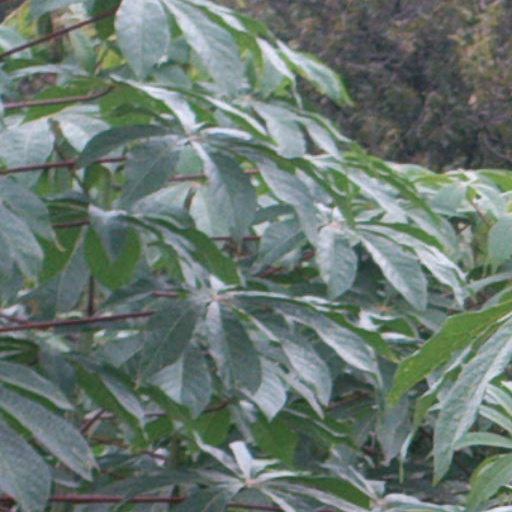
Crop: cassava